Our Lady of the Visitation of Guibang

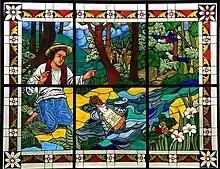
Stained Glass depicting the founding of the image of Our Lady of Guibang floating near the riverbank

The origins of the Virgin of Guibang can be traced to 1905, when a young man found the image floating near the riverbank of Barrio Guibang in Gamu, Isabela - providential catch to be exact. At that time, he brought the image to the hut of a poor couple, Francisco Noble and Maria Noble. The young man asked the couple to pray the Rosary and offer good works of mercy in honor of the Virgin through this mysterious yet lovely image and sometime later, the couple's prayers were granted.